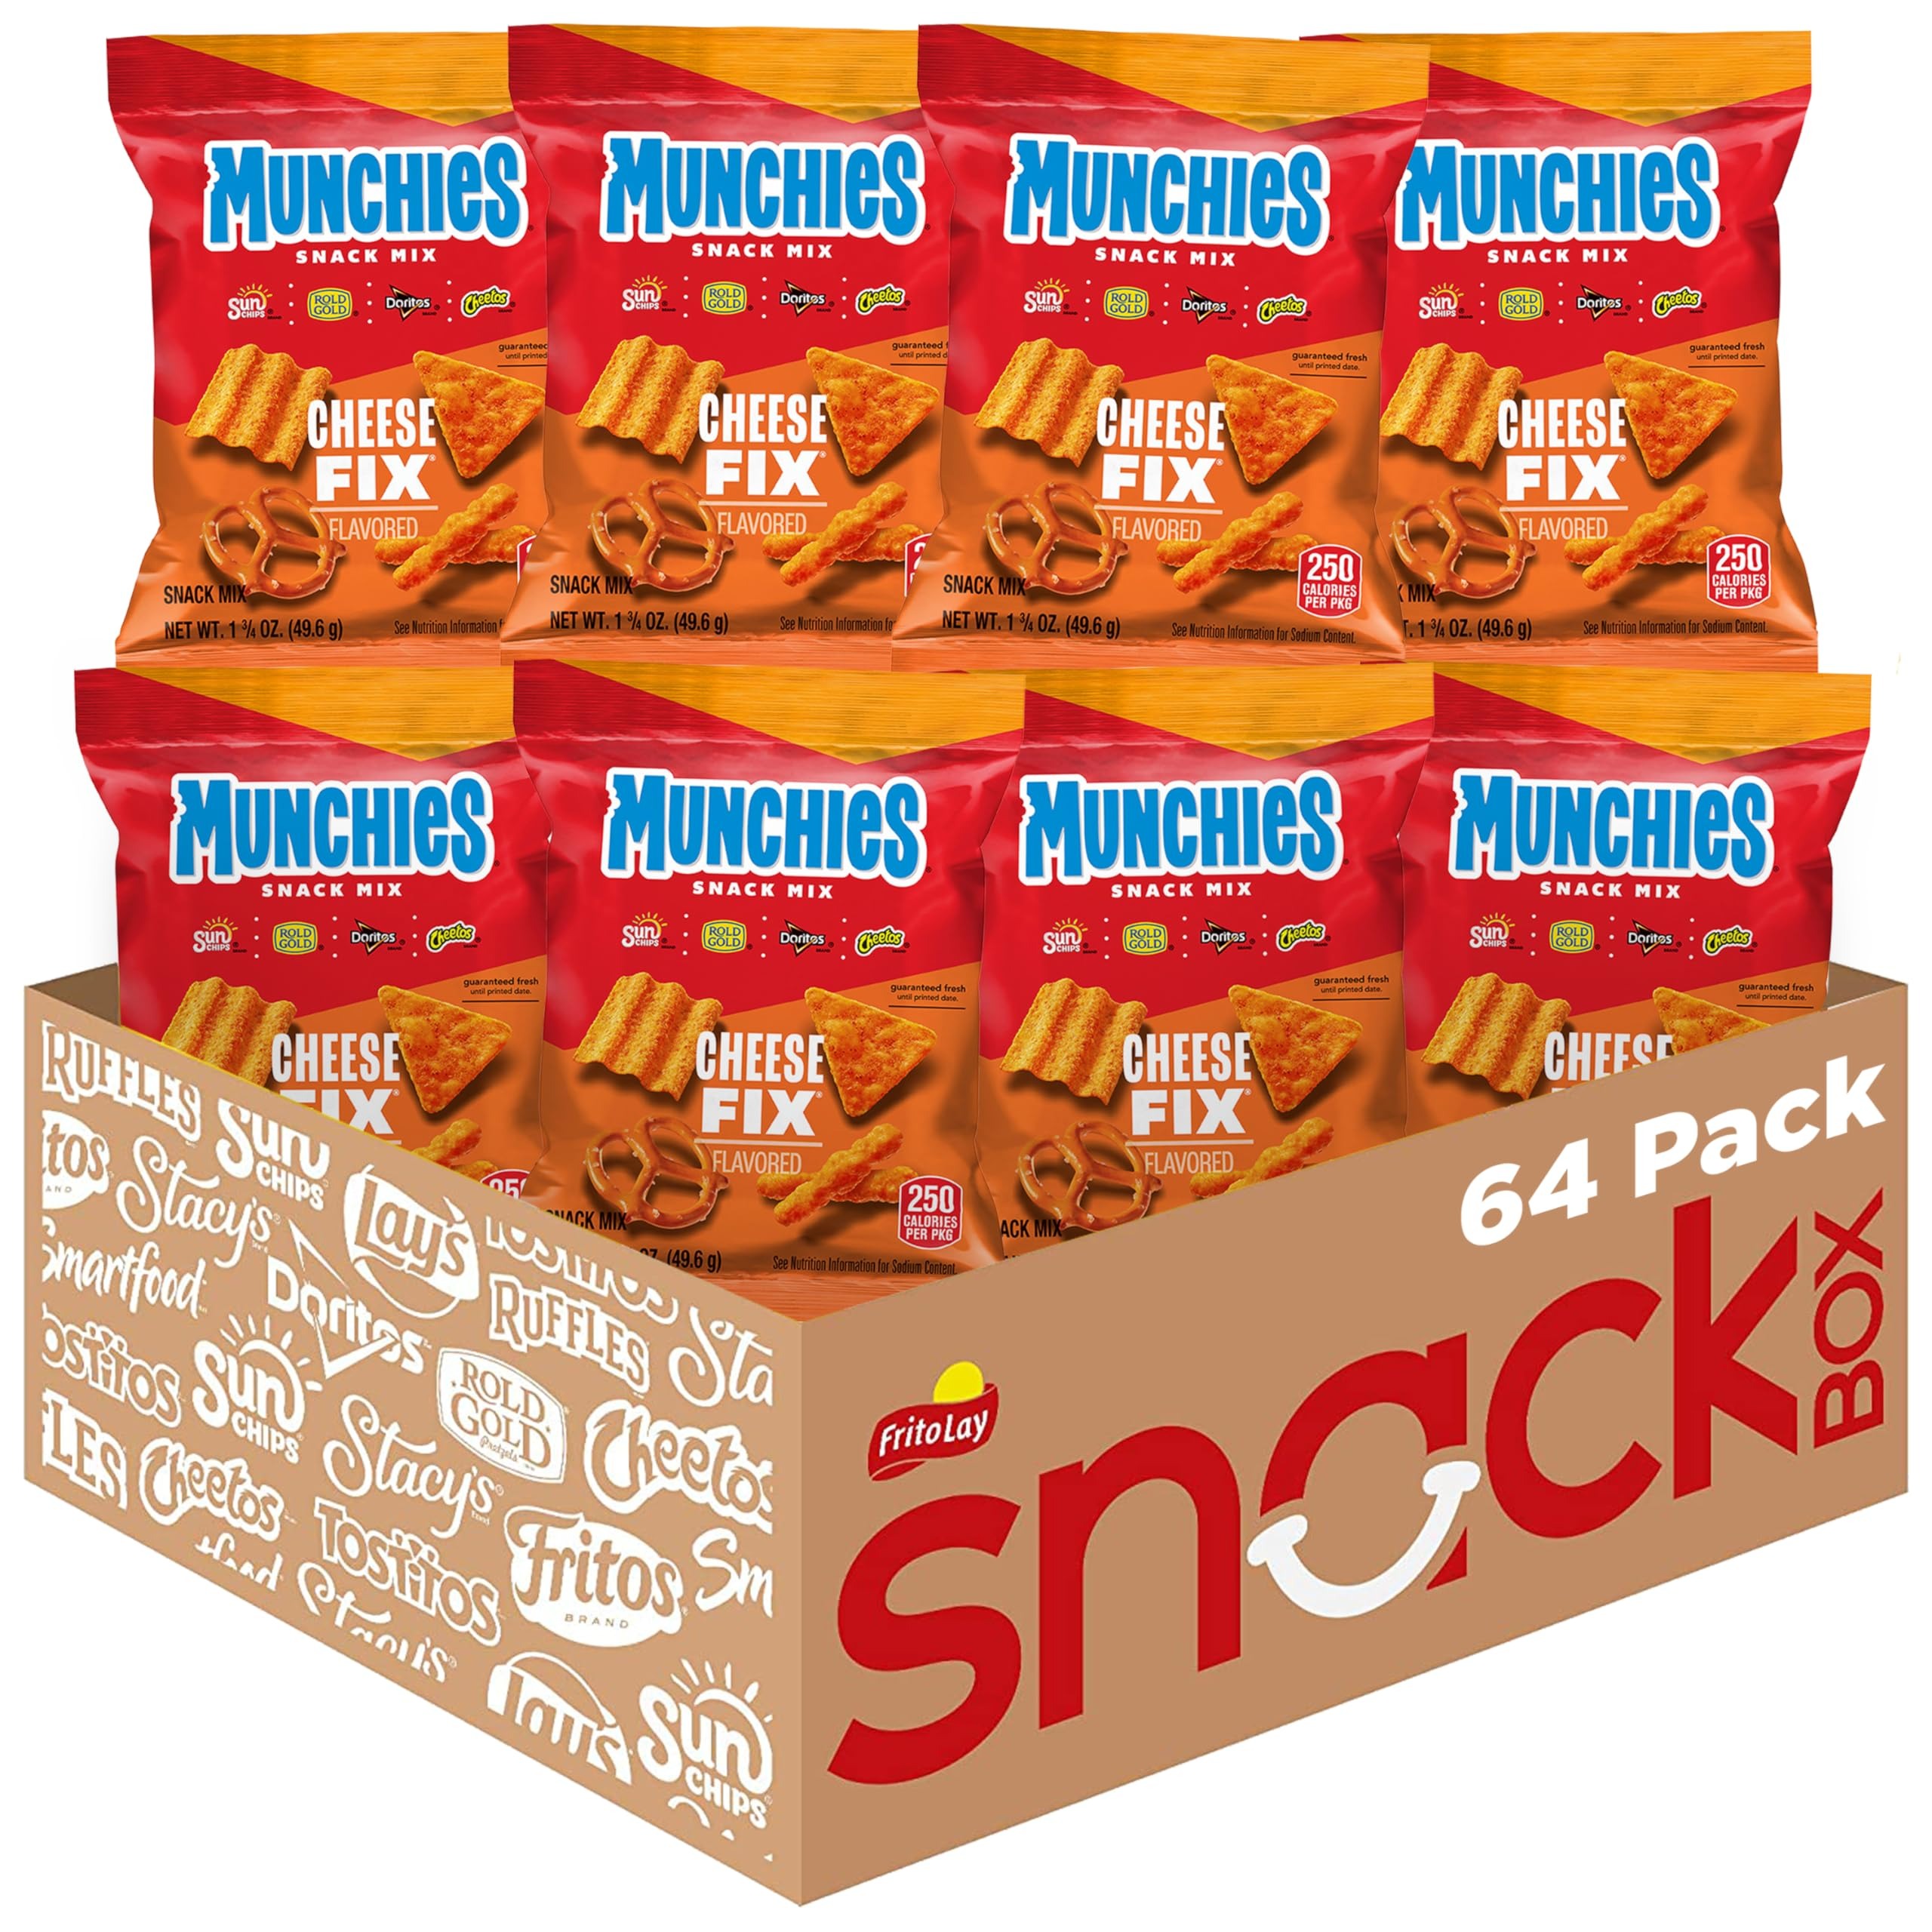
Item Name: Munchies Snack Mix, Cheese Fix, 1.75 Ounce (Pack of 64)
Bullet Point 1: 64 count of 1.75 oz. Bags of munchies snack mix cheese fix
Bullet Point 2: Easy snack bags for on-the-go, work, school, or travel snacking
Bullet Point 3: Deliciously cheesy and fun snack mix
Bullet Point 4: Includes sun chips, Doritos, rold gold and Cheetos snacks
Value: 10752.0
Unit: Ounce

Price: 47.15